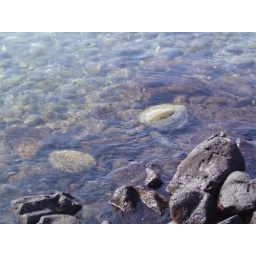
turtles in the water